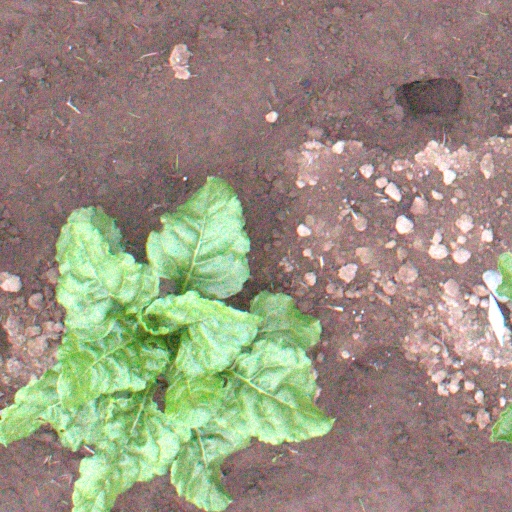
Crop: sugar beet